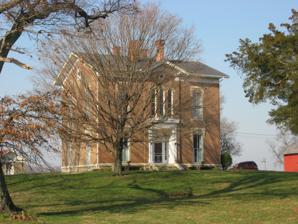
Building: Newsom–Marr Farm
Country: United States of America
Year built: 1864
United States historic place Newsom–Marr Farm U.S. National Register of Historic Places Newsom–Marr farmhouse, December 2011 Show map of Bartholomew County, Indiana Show map of Indiana Show map of the United States Location 4950 S. 150E, south of Columbus, Sand Creek Township, Bartholomew County, Indiana Coordinates 39°09′17″N 85°53′02″W / 39.15472°N 85.88389°W / 39.15472; -85.88389 Area 4 acres (1.6 ha) Built 1864 ( 1864 ) Built by Perkinson, James W. Architectural style Italianate, Three Portal Barn NRHP reference No. 02000195 Added to NRHP March 20, 2002 Newsom–Marr Farm , also known as Shady Lane Farm, is a historic home and farm located at Sand Creek Township , Bartholomew County, Indiana . The house was built in 1864, and is a 2 + 1 ⁄ 2 -story, three-bay, Italianate style brick dwelling with a side-gable roof.  Also on the property are the contributing Midwest three portal barn (c. 1860), wagon shed (c. 1860), traverse-frame barn (c. 1910), and wash house (c. 1917).) It was listed on the National Register of Historic Places in 2002. One notable member of the family was Vida Newsom , suffragist and clubwoman. References